High-pass filter

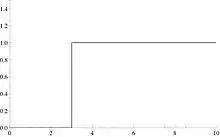
Ideal high-pass filter frequency response

A high-pass filter (HPF) is an electronic filter that passes signals with a frequency higher than a certain cutoff frequency and attenuates signals with frequencies lower than the cutoff frequency. The amount of attenuation for each frequency depends on the filter design. A high-pass filter is usually modeled as a linear time-invariant system. It is sometimes called a low-cut filter or bass-cut filter in the context of audio engineering. High-pass filters have many uses, such as blocking DC from circuitry sensitive to non-zero average voltages or radio frequency devices. They can also be used in conjunction with a low-pass filter to produce a band-pass filter.